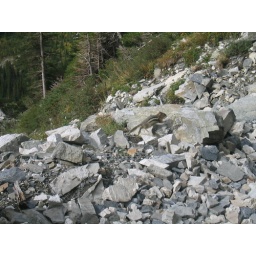
The squirrel jumped around the rocks along the trail running around us.